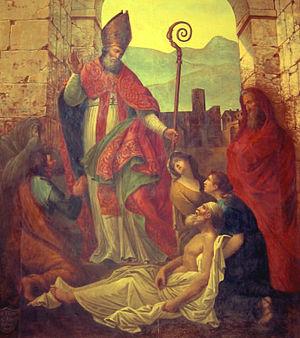
Saint Fulcran fut évêque de Lodève de 949 à 1006. Il est fêté le 13 février.